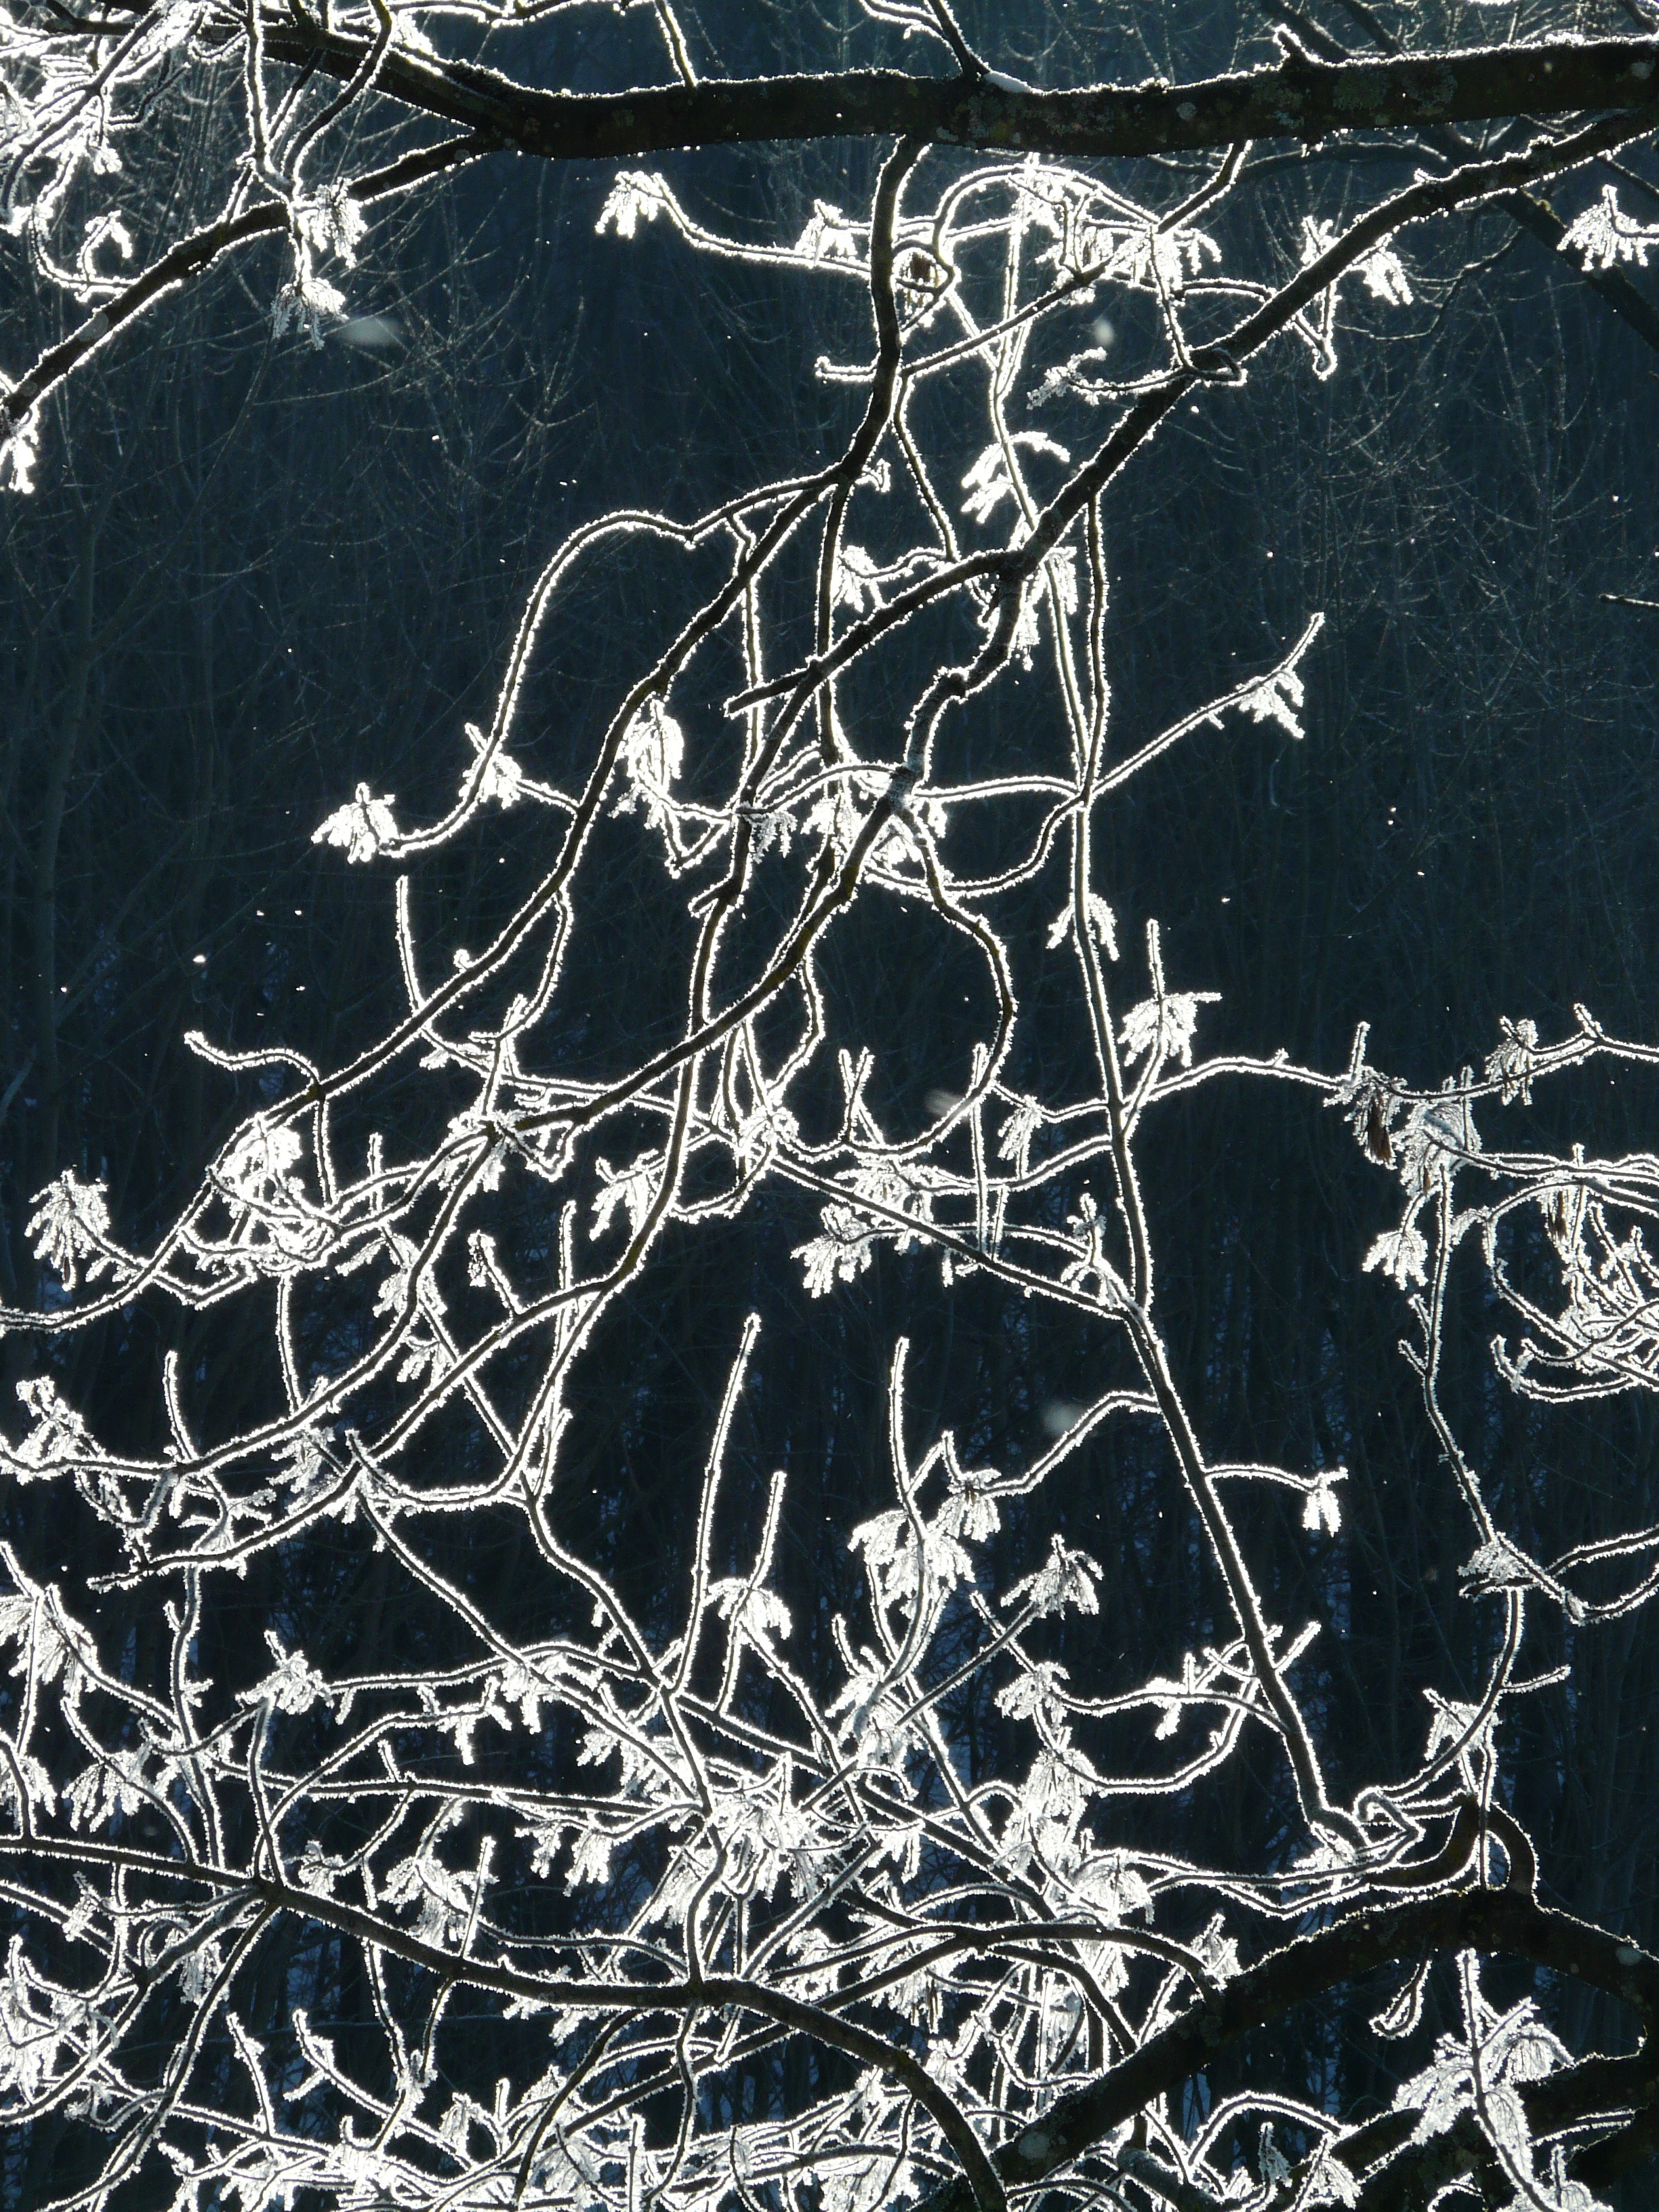
tree, branch, cold, winter, frost, ice, frozen, material, hoarfrost, back light